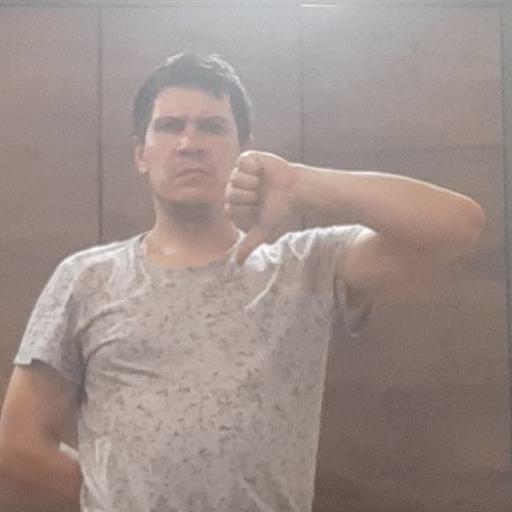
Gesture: dislike